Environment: real
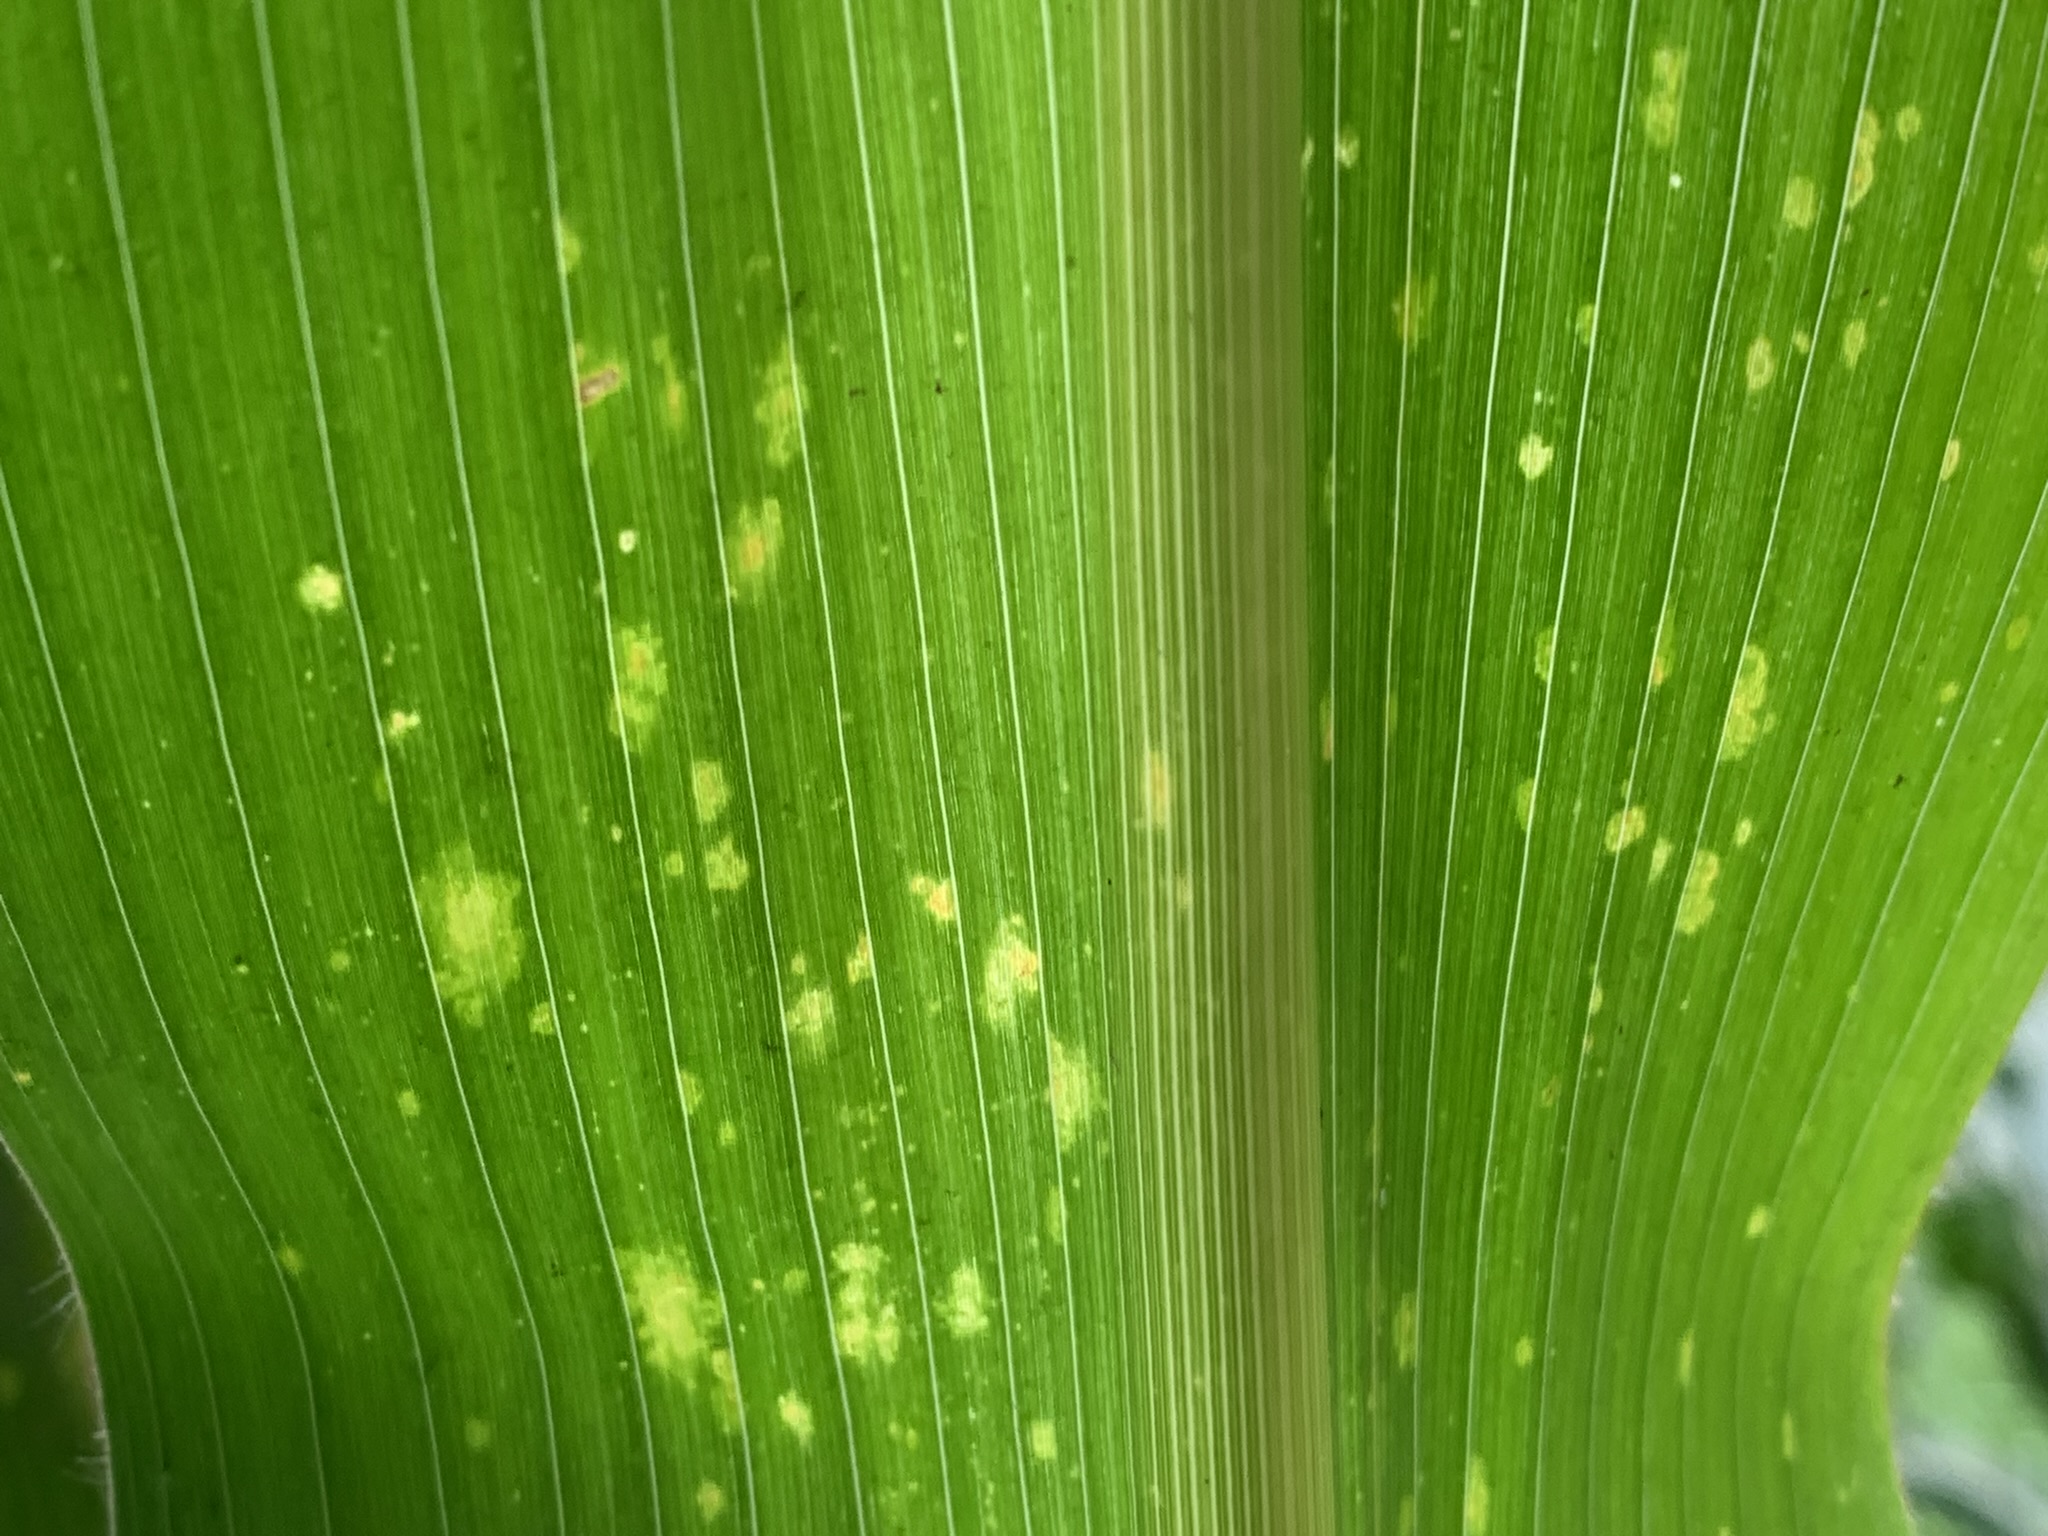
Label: lethal_necrosis